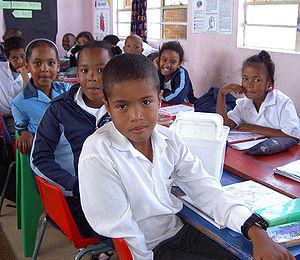
Le Cap-Occidental est une province située dans le sud-ouest de l'Afrique du Sud. Issue de la partie occidentale de l'ancienne province du Cap, sa capitale est Le Cap. Moins peuplée que la partie orientale, elle compte 6,3 millions d'habitants, faisant d'elle la quatrième province d'Afrique du Sud.